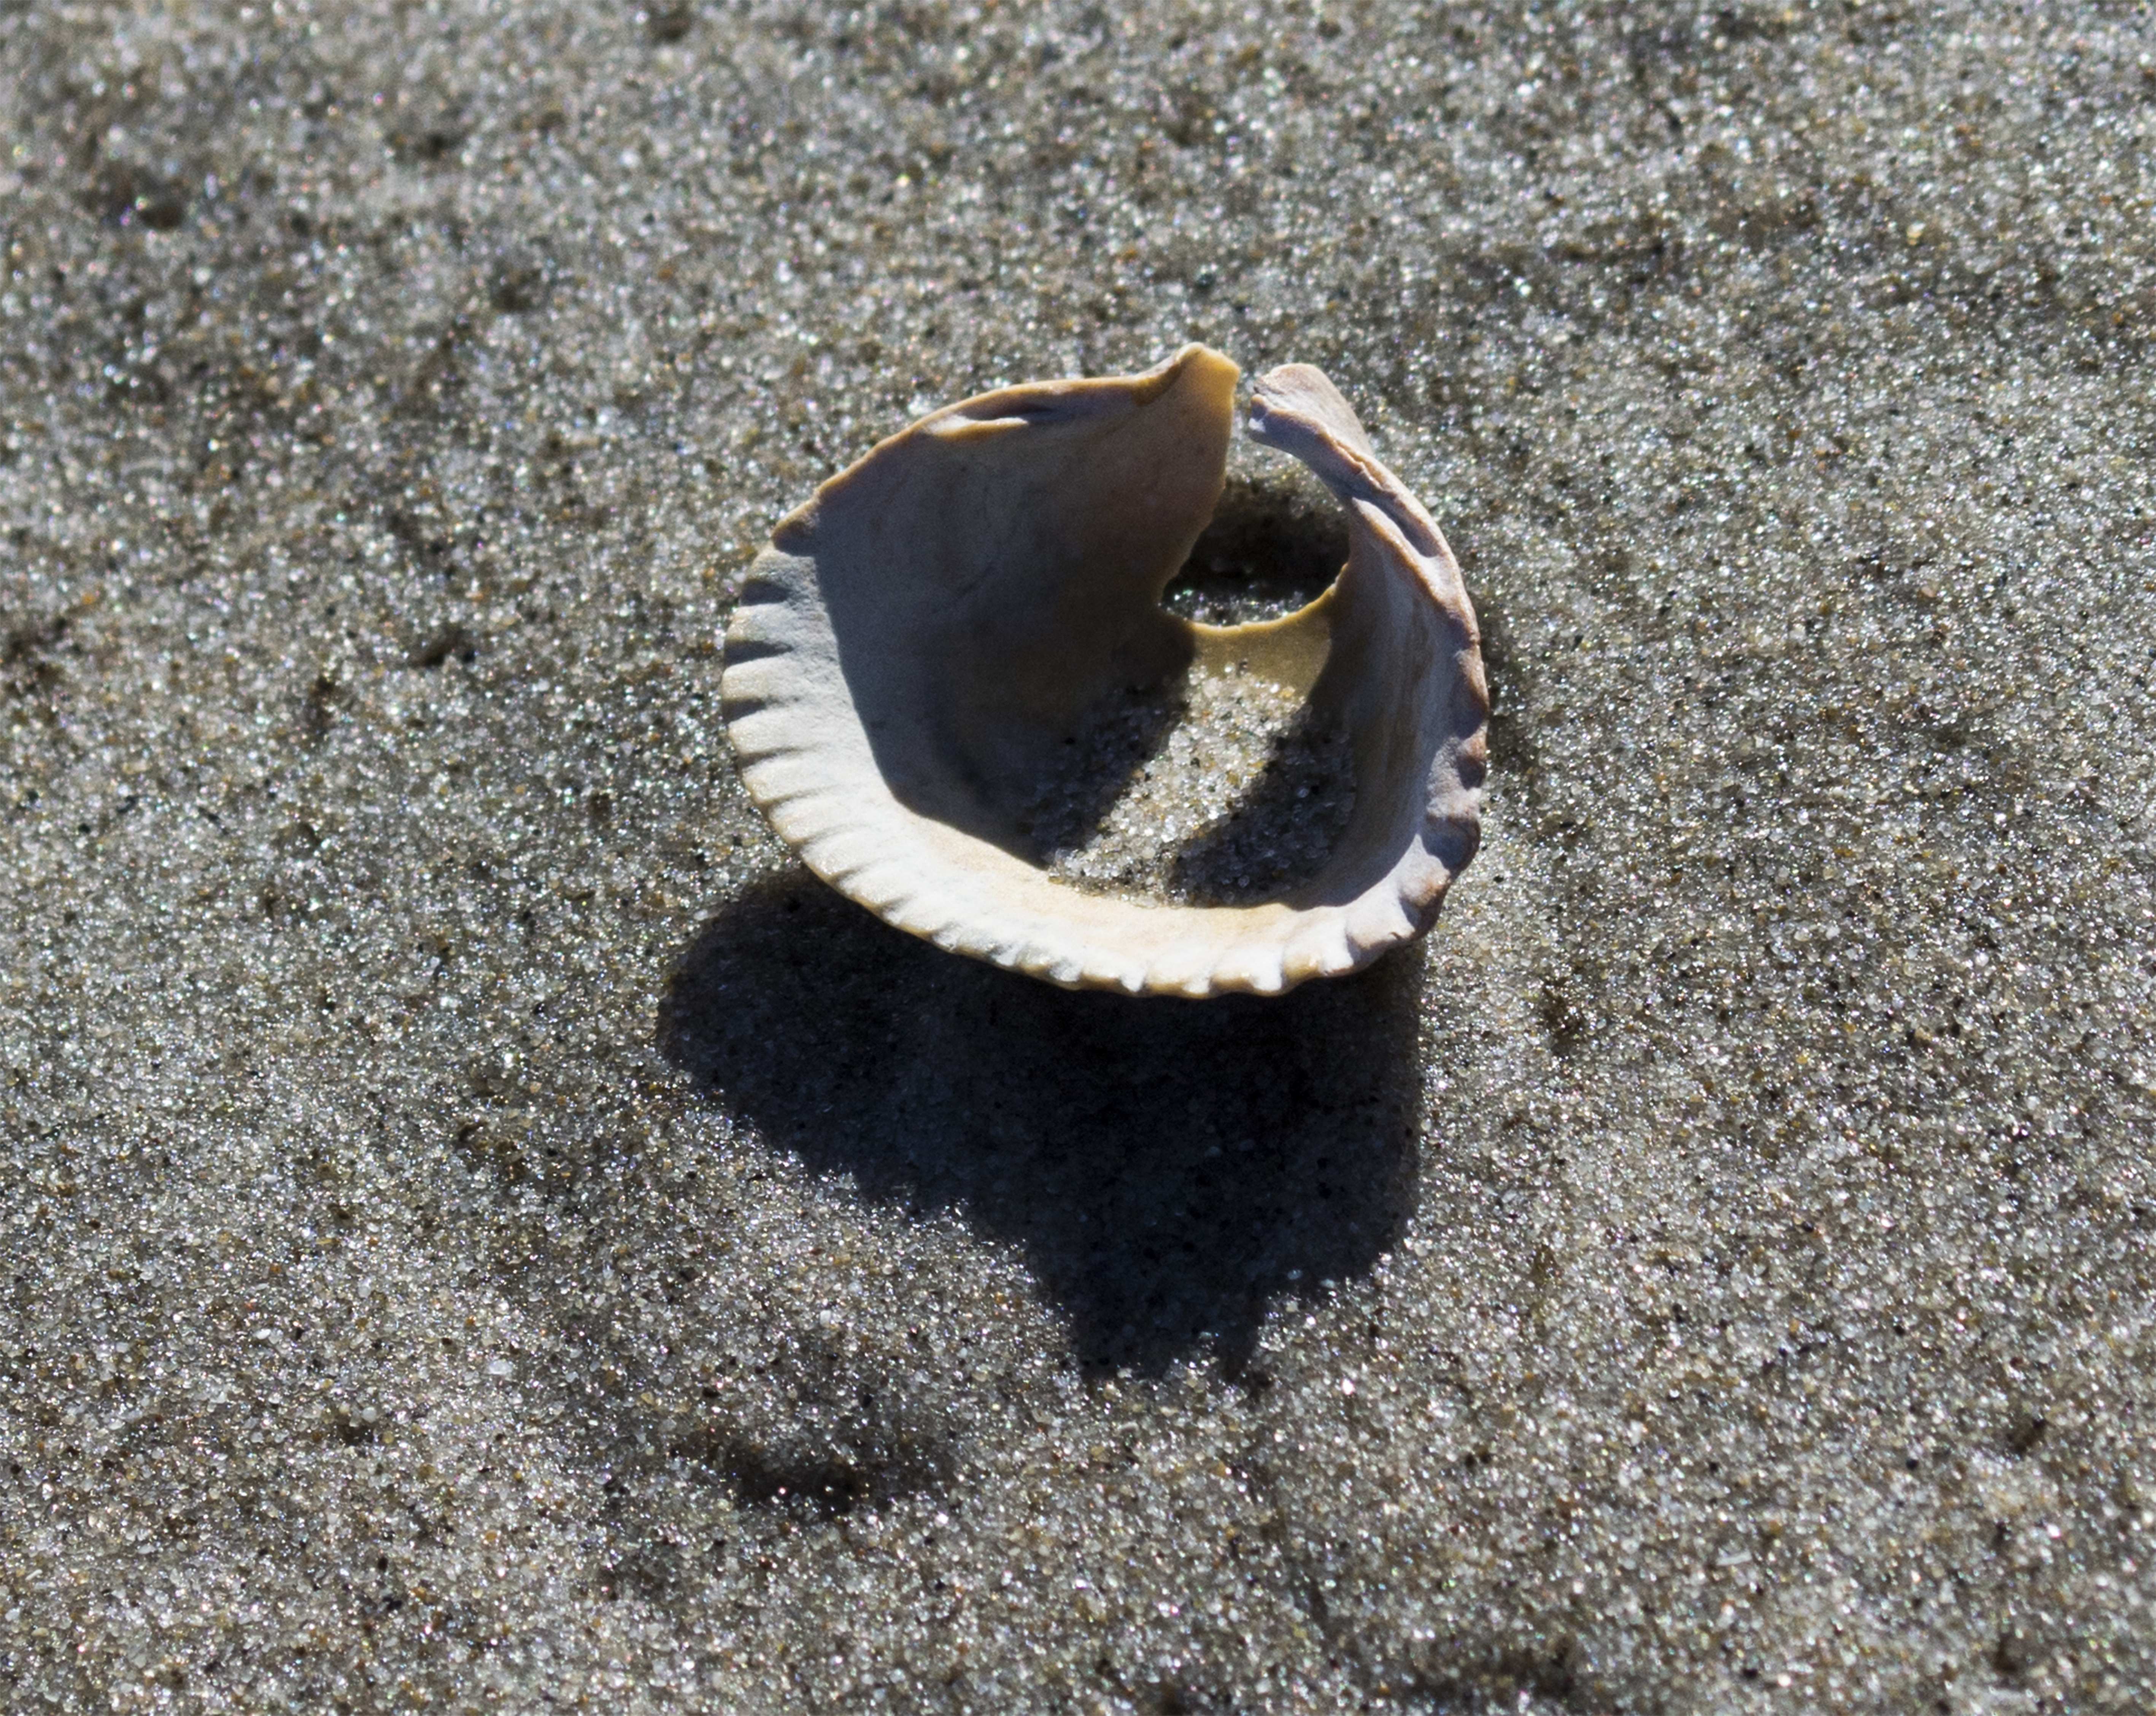
beach, sea, coast, water, outdoor, sand, sky, photography, photo, horn, nikon, material, shell, invertebrate, art, holland, nederland, strand, netherlands, zee, dutch, outdoorphotography, picture, photograph, fotos, foto, fotografie, kunst, paulvandevelde, pdvandevelde, padagudaloma, natuurfotografie, naturephotographer, dordrecht, nederlandinfotos, texel, zand, pvdvfotografie, pdvandeveldedordrecht, nederlandsefotografie, dutchphotogaraphy, totallydutch, fotografienederland, hollandsefotografie, fotografieholland, schelp, decocksdorp, kokkel